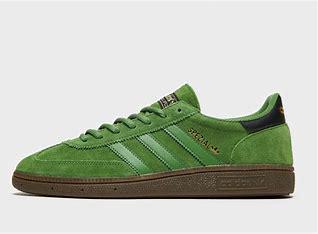
Brand: Adidas
Model: Handball Spezial